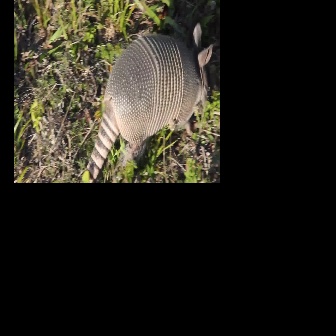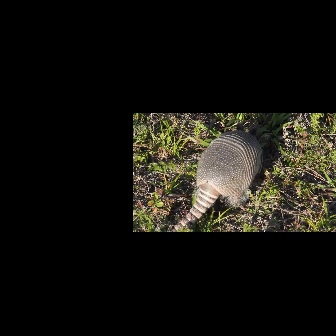
  Please identify the target specified by the bounding box [52,21,213,182] in the first image and locate it in the second image. Return the coordinates in [x_min,y_min,x_max,y_max] format.
Answer: [153,121,262,231]